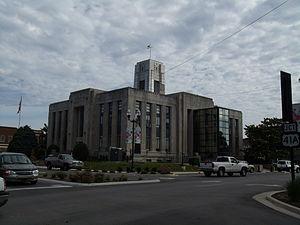
La ville de Winchester est le siège du comté de Franklin, dans l’État du Tennessee, aux États-Unis. Sa population s’élevait à 8 530 habitants lors du recensement de 2010, estimée à 8 562 habitants en 2016.